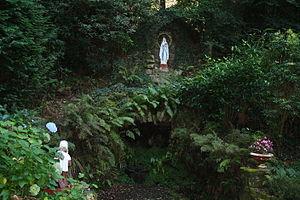
Grotte aménagée par les habitants dans les années 1890 - 1891
Après les apparitions de Lourdes, de très nombreuses répliques de la grotte de Lourdes sont réalisées, jusqu'en 1914. Ce n'est évidemment pas une date butoir. Après cette date, le nombre de copies de la grotte continue toujours d'évoluer. En 2015, un auteur a répertorié en France plus de 765 sites, et dans le reste du monde 321 copies de la grotte.
Le Saint [lə sɛ̃] est une commune française, située dans le département du Morbihan en région Bretagne.